Liuyue North station

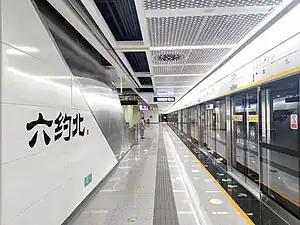
Platform in October 2022

Liuyue North station is a station on Line 14 of Shenzhen Metro in Shenzhen, Guangdong, China, which opened on 28 October 2022. It is located in Longgang District.